Väinö Salovaara

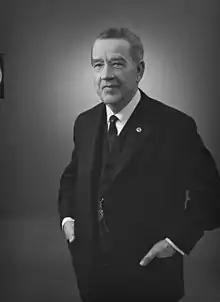
Väinö Salovaara

Väinö Veikko Salovaara (26 February 1888, Iitti – 29 October 1964), until 1906 "Sillfors", was a Finnish chief engineer and politician. He served as Deputy Minister of Transport and Public Works from 12 March 1937 to 2 September 1939 and as Minister of Transport and Public Works from 2 September 1939 to 17 November 1944. He was a member of the Parliament of Finland from 1939 to 1945, representing the Social Democratic Party of Finland (SDP). He was the chairman of the SDP from 1942 to 1944.